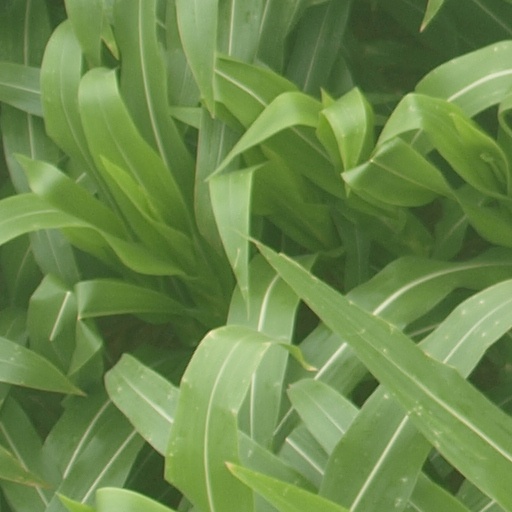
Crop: maize; corn